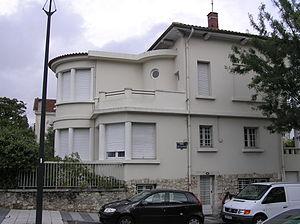
Bordeaux quartier Lescure maison art déco
Monuments et lieux touristiques de Bordeaux, ville de Gironde.